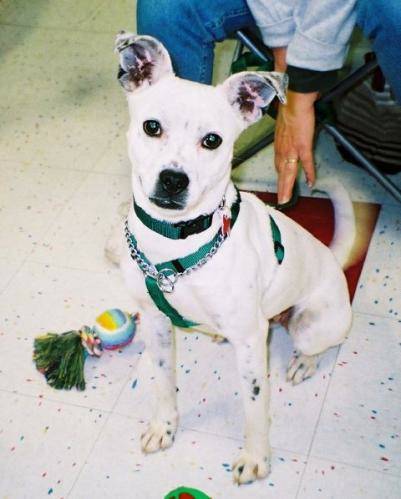
Label: dog